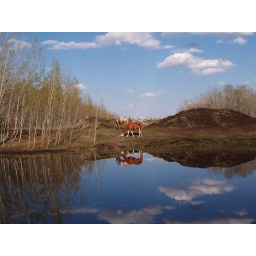
Horse against blue sky